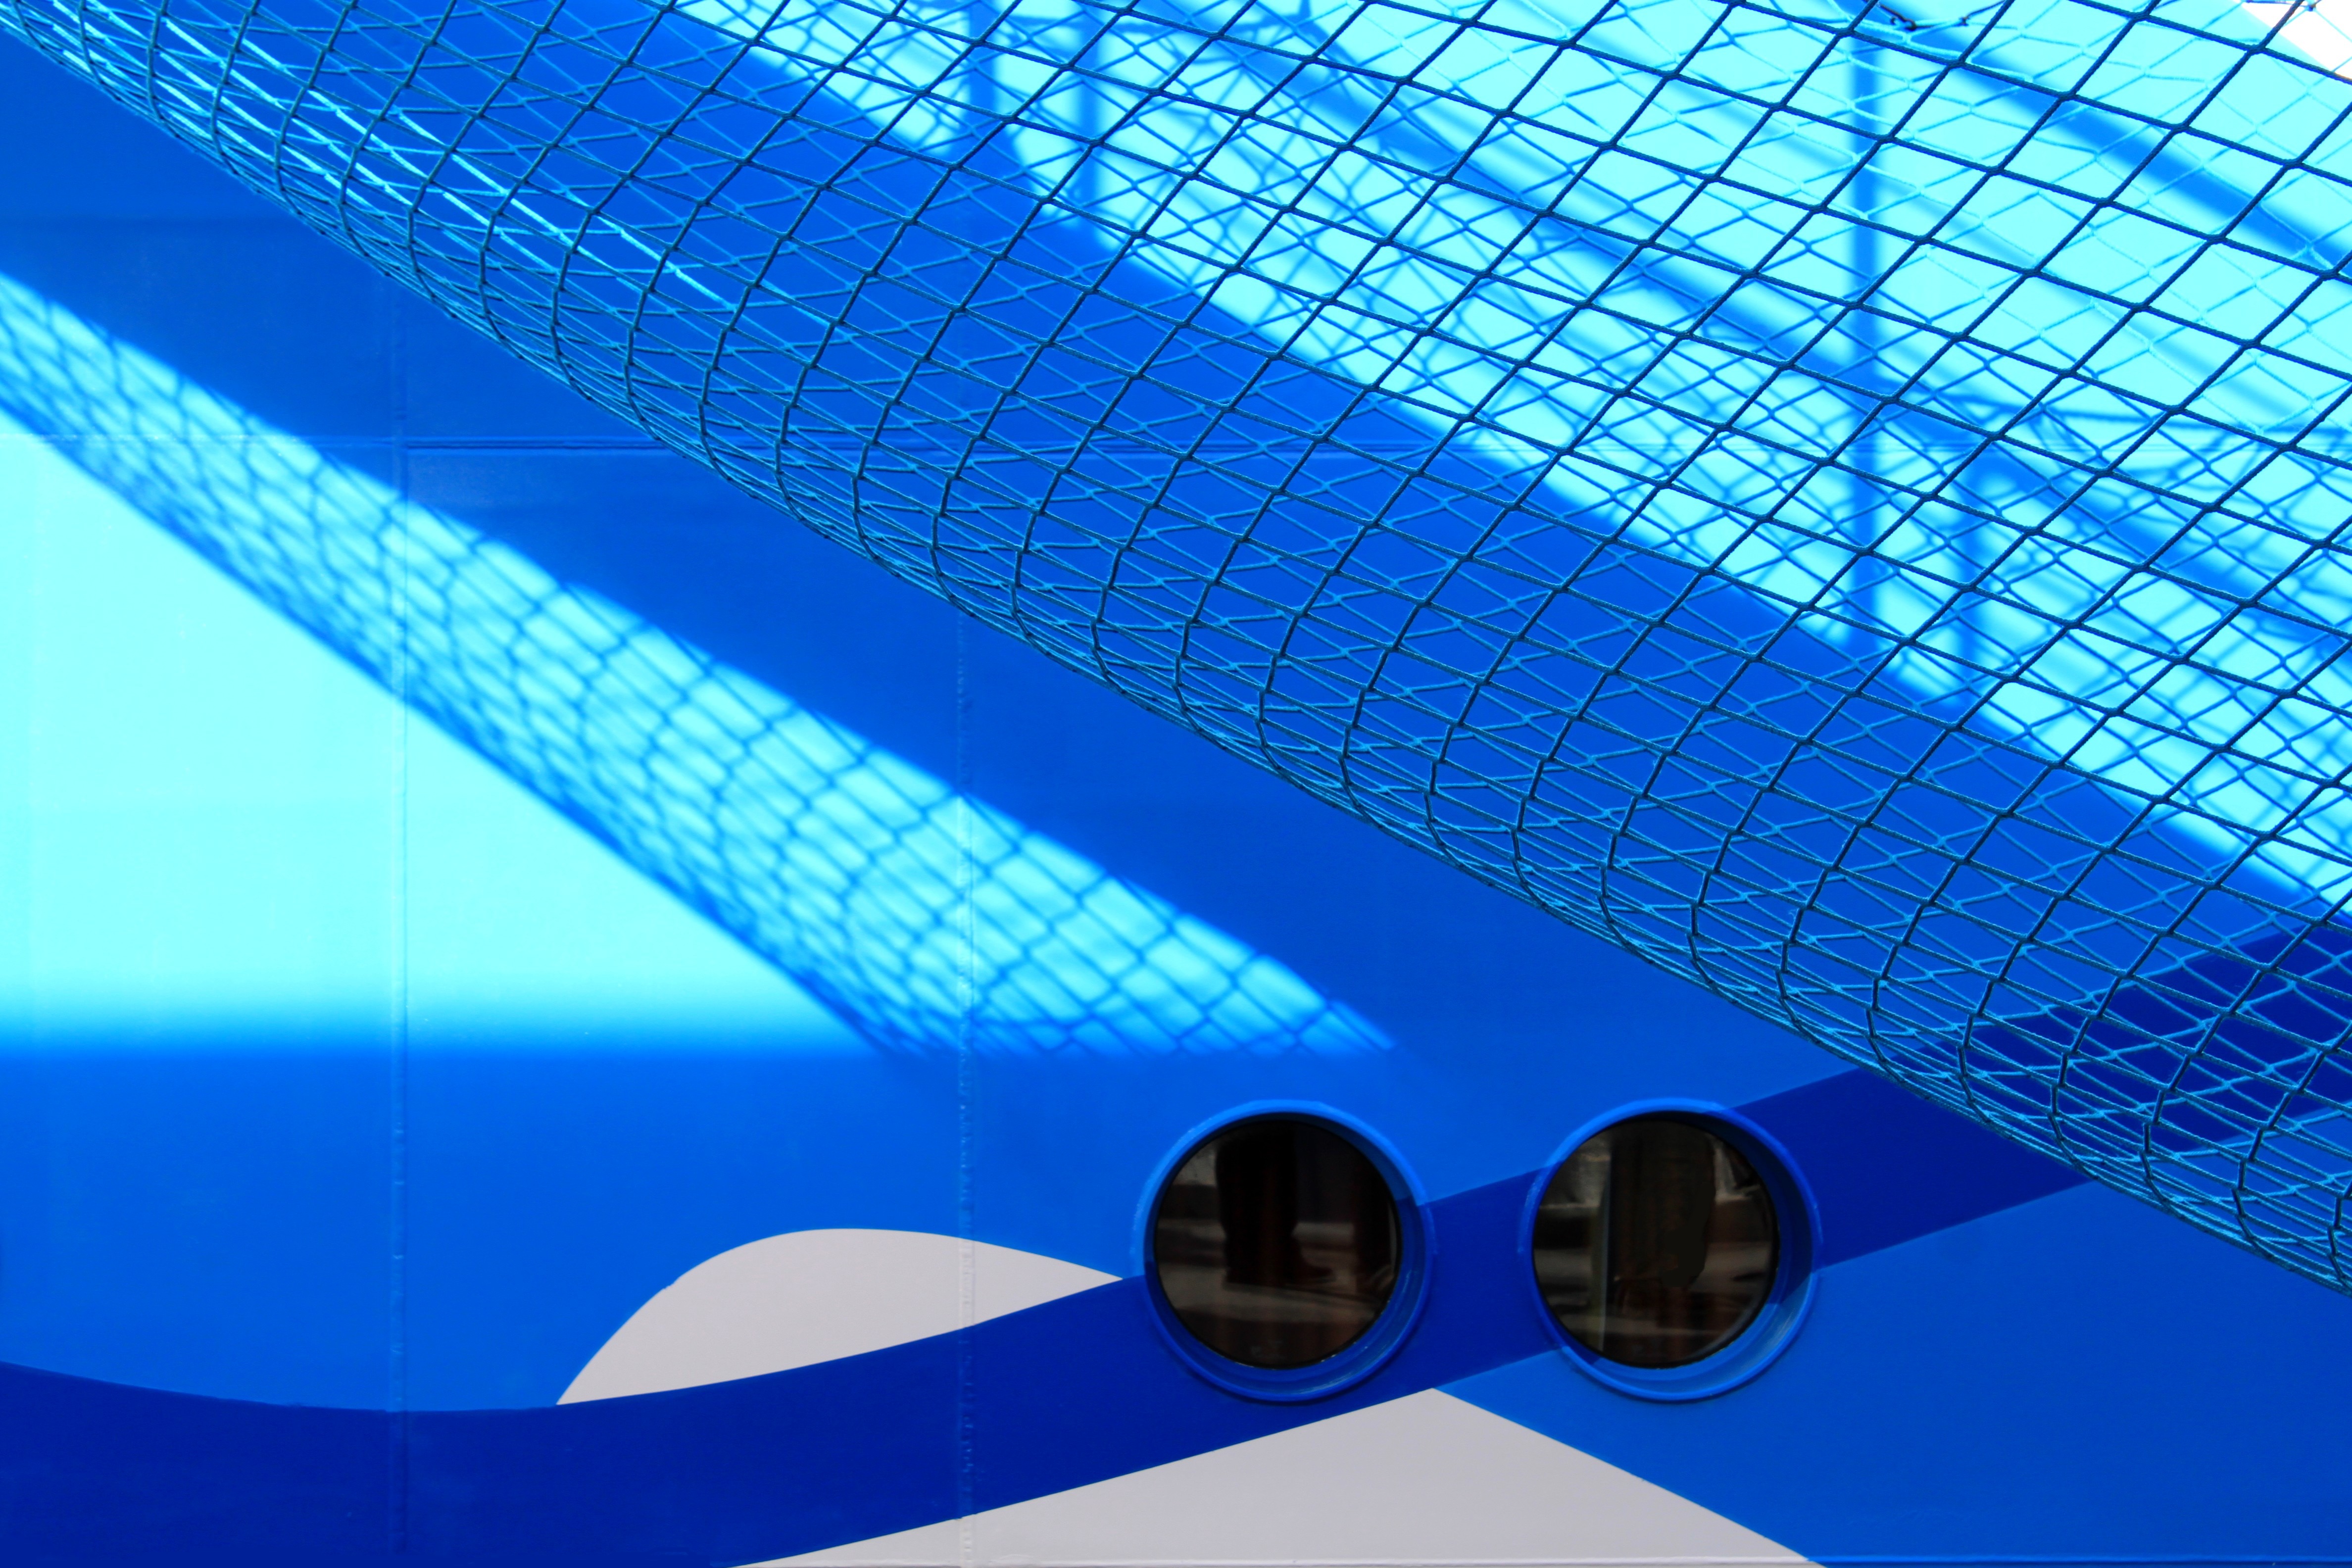
wing, light, technology, wave, skyscraper, ship, boot, line, shadow, holiday, blue, marina, port, leisure, still life, circle, close up, holidays, ships, shipping, maritime, anchorage, cruise ship, shape, yachts, ship accessories, networks, shadow play, hispanic, portholes, atmosphere of earth, blutoene